Jessie Vokes

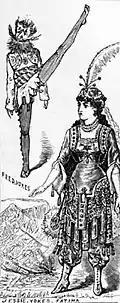
Jessie Vokes as Fatima in "Bluebeard" – "The Illustrated London News" 10 January 1880

For about ten years (with the exception of 1873, when they were touring abroad) they were regulars in the annual Christmas pantomime at Drury Lane, including "Humpty Dumpty" (1868); "Beauty and the Beast! or, Harlequin and Old Mother Bunch" (1869); "The Dragon of Wantley; or, Harlequin or Old Mother Shipton" (1870); "Tom Thumb; or, King Arthur and the Knights of the Round Table" (1871); Mistress Winifred in "Children in the Wood" (1872); "Aladdin or Harlequin and the Wonderful Lamp" (1874), in which Jessie Vokes played the Genius of the Lamp in which role "her grace and ability as a dancer have in no degree diminished."; "Dick Whittington" (1875); "Ali Baba and the Forty Thieves" (1876) in which Jessie Vokes played Abdallah with "The Era" writing of her "Miss Jessie looked and played in most bewitching fashion."; "The White Cat" (1877) in which she was Prince Nectar the Nimble, and played Prince Amabel in "Cinderella" (1878). The critics were not kind concerning the contribution of the Vokes Family to "Cinderella", making such comments as: "They were on stage far too long", "They are sublimely indifferent as to whether the story of Cinderella be a Sanskrit myth or a Greek fable", "If they want to retain their hold on the public, they should get someone to concoct for them new modes". Not being the draw they had once been, the Vokes Family discovered the pantomime was in debt and refused to drop their salaries which F. B. Chatterton the manager could not meet, and the production closed owing £36,000 in February 1879 putting all involved out of work. The family returned to Drury Lane in 1879 in the pantomime "Bluebeard" in which Jessie Vokes played Fatima. This was to be their last pantomime at Drury Lane as by now the public were wearying of the Vokes Family who had dominated the pantomime at Drury Lane for more than a decade but who had never updated their routines. The new manager Augustus Harris found the Vokes Family to be too demanding, while they considered him a tyrant. For Christmas 1880 the family were at Covent Garden in "Valentine and Orson; or, Harlequin and the Magic Shield" written by F. C. Burnand.